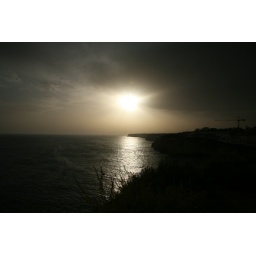
The clouds suddenly took over the Algarve sky and I couldnt miss this opportunity.